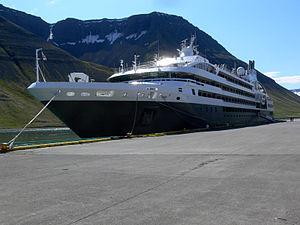
Le Boréal est un navire de croisière de la compagnie Ponant construit par les chantiers navals italiens Fincantieri de Trieste en 2010. Il a trois sister-ships, L'Austral, Le Soléal et Le Lyrial.